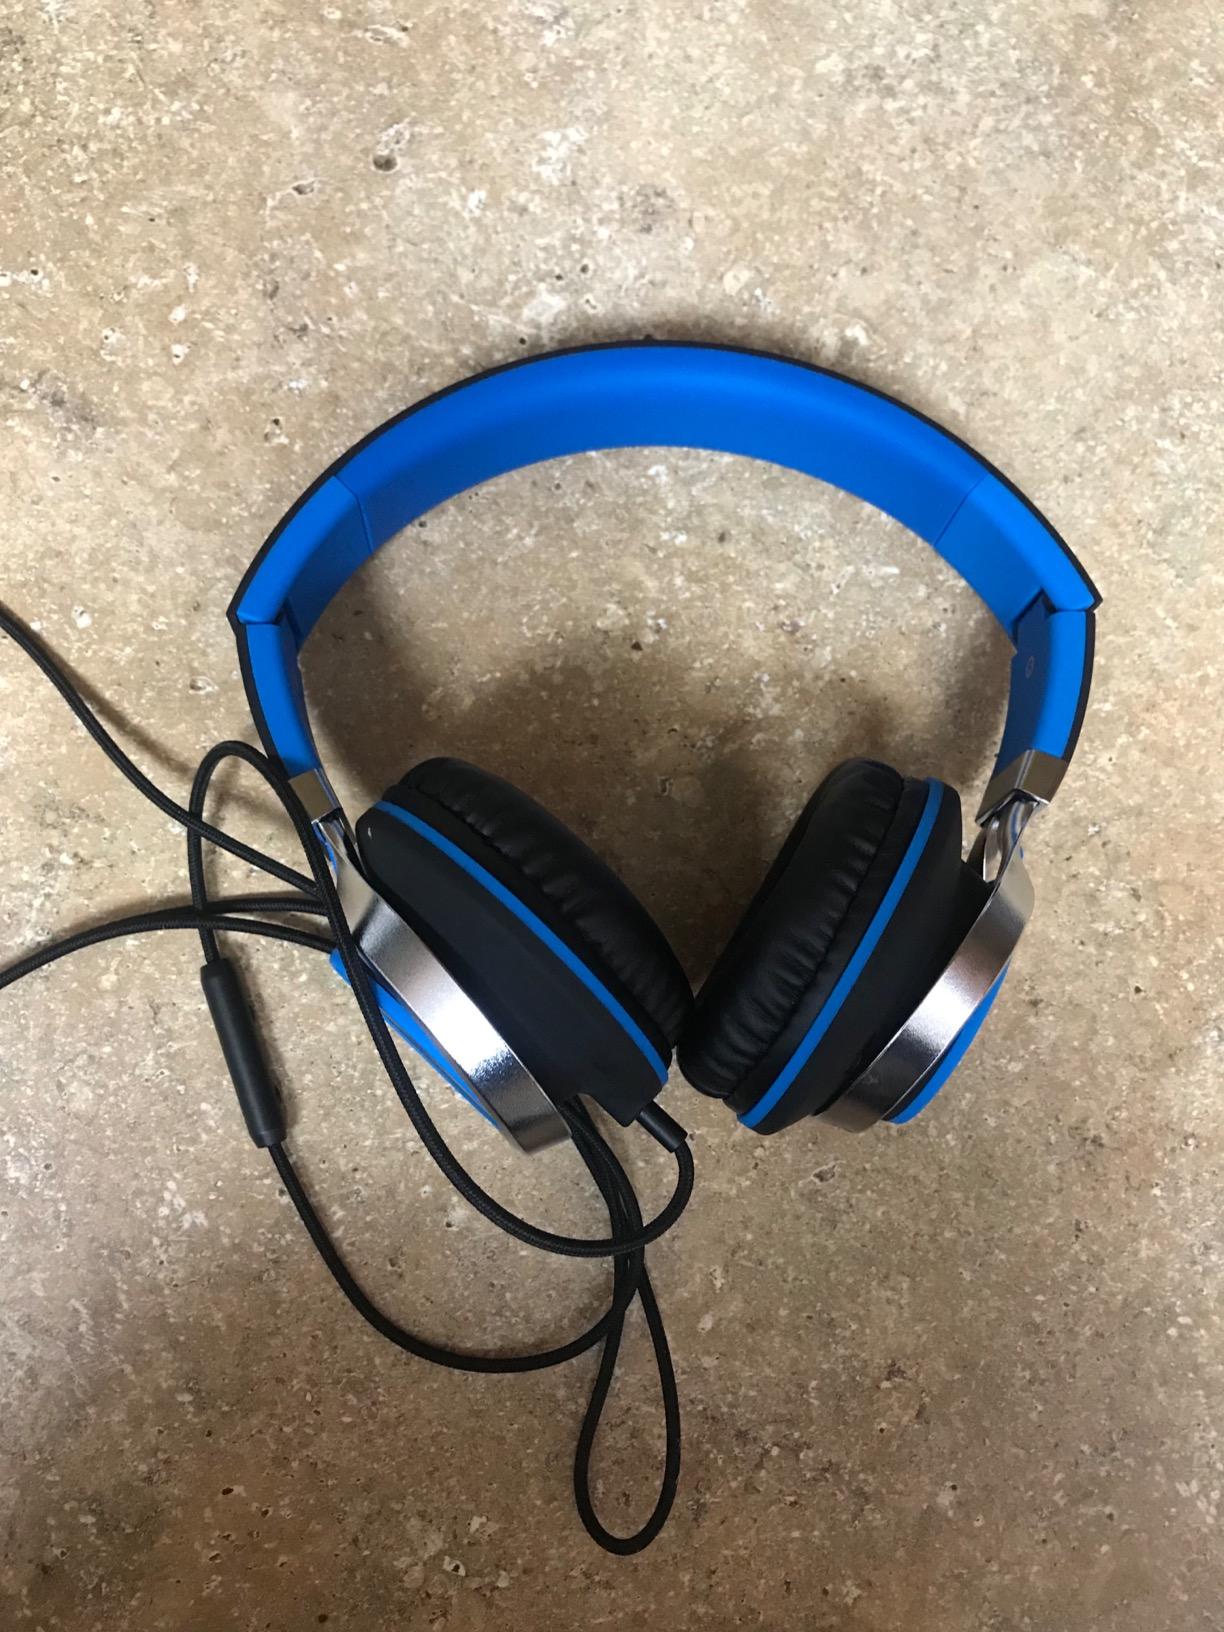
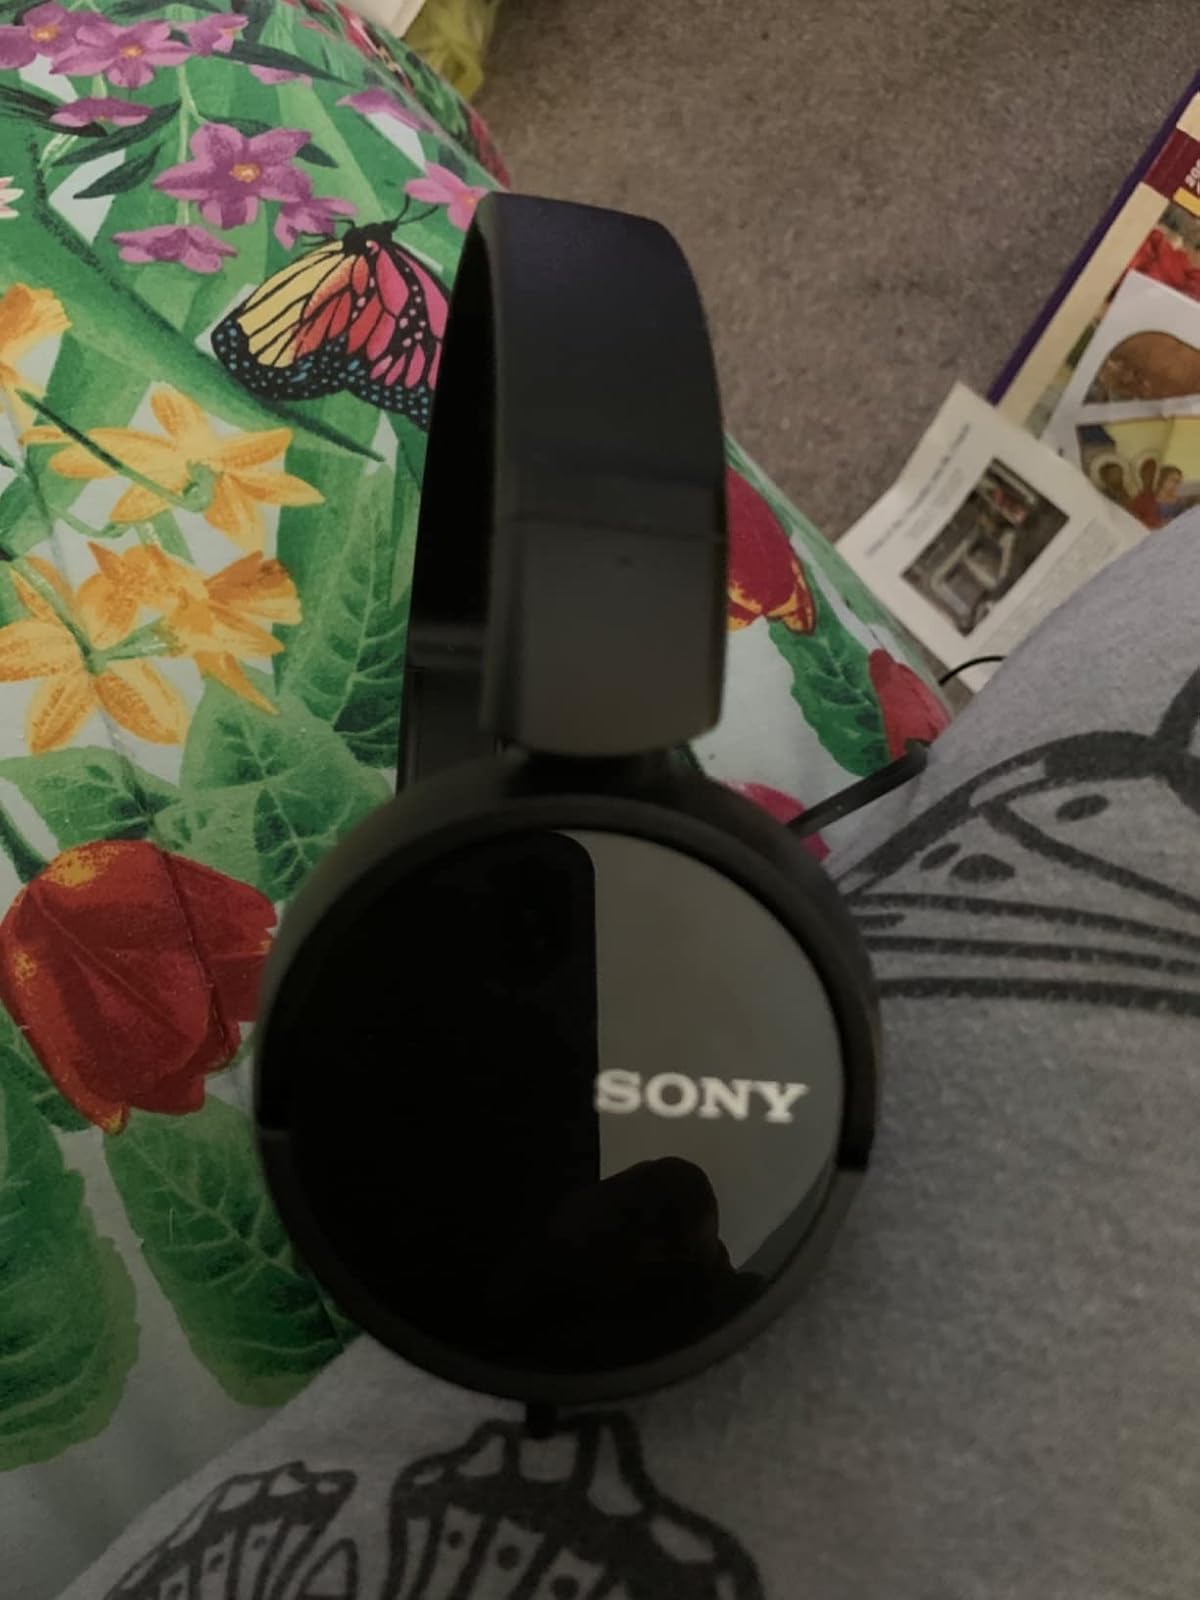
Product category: headphones
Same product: no